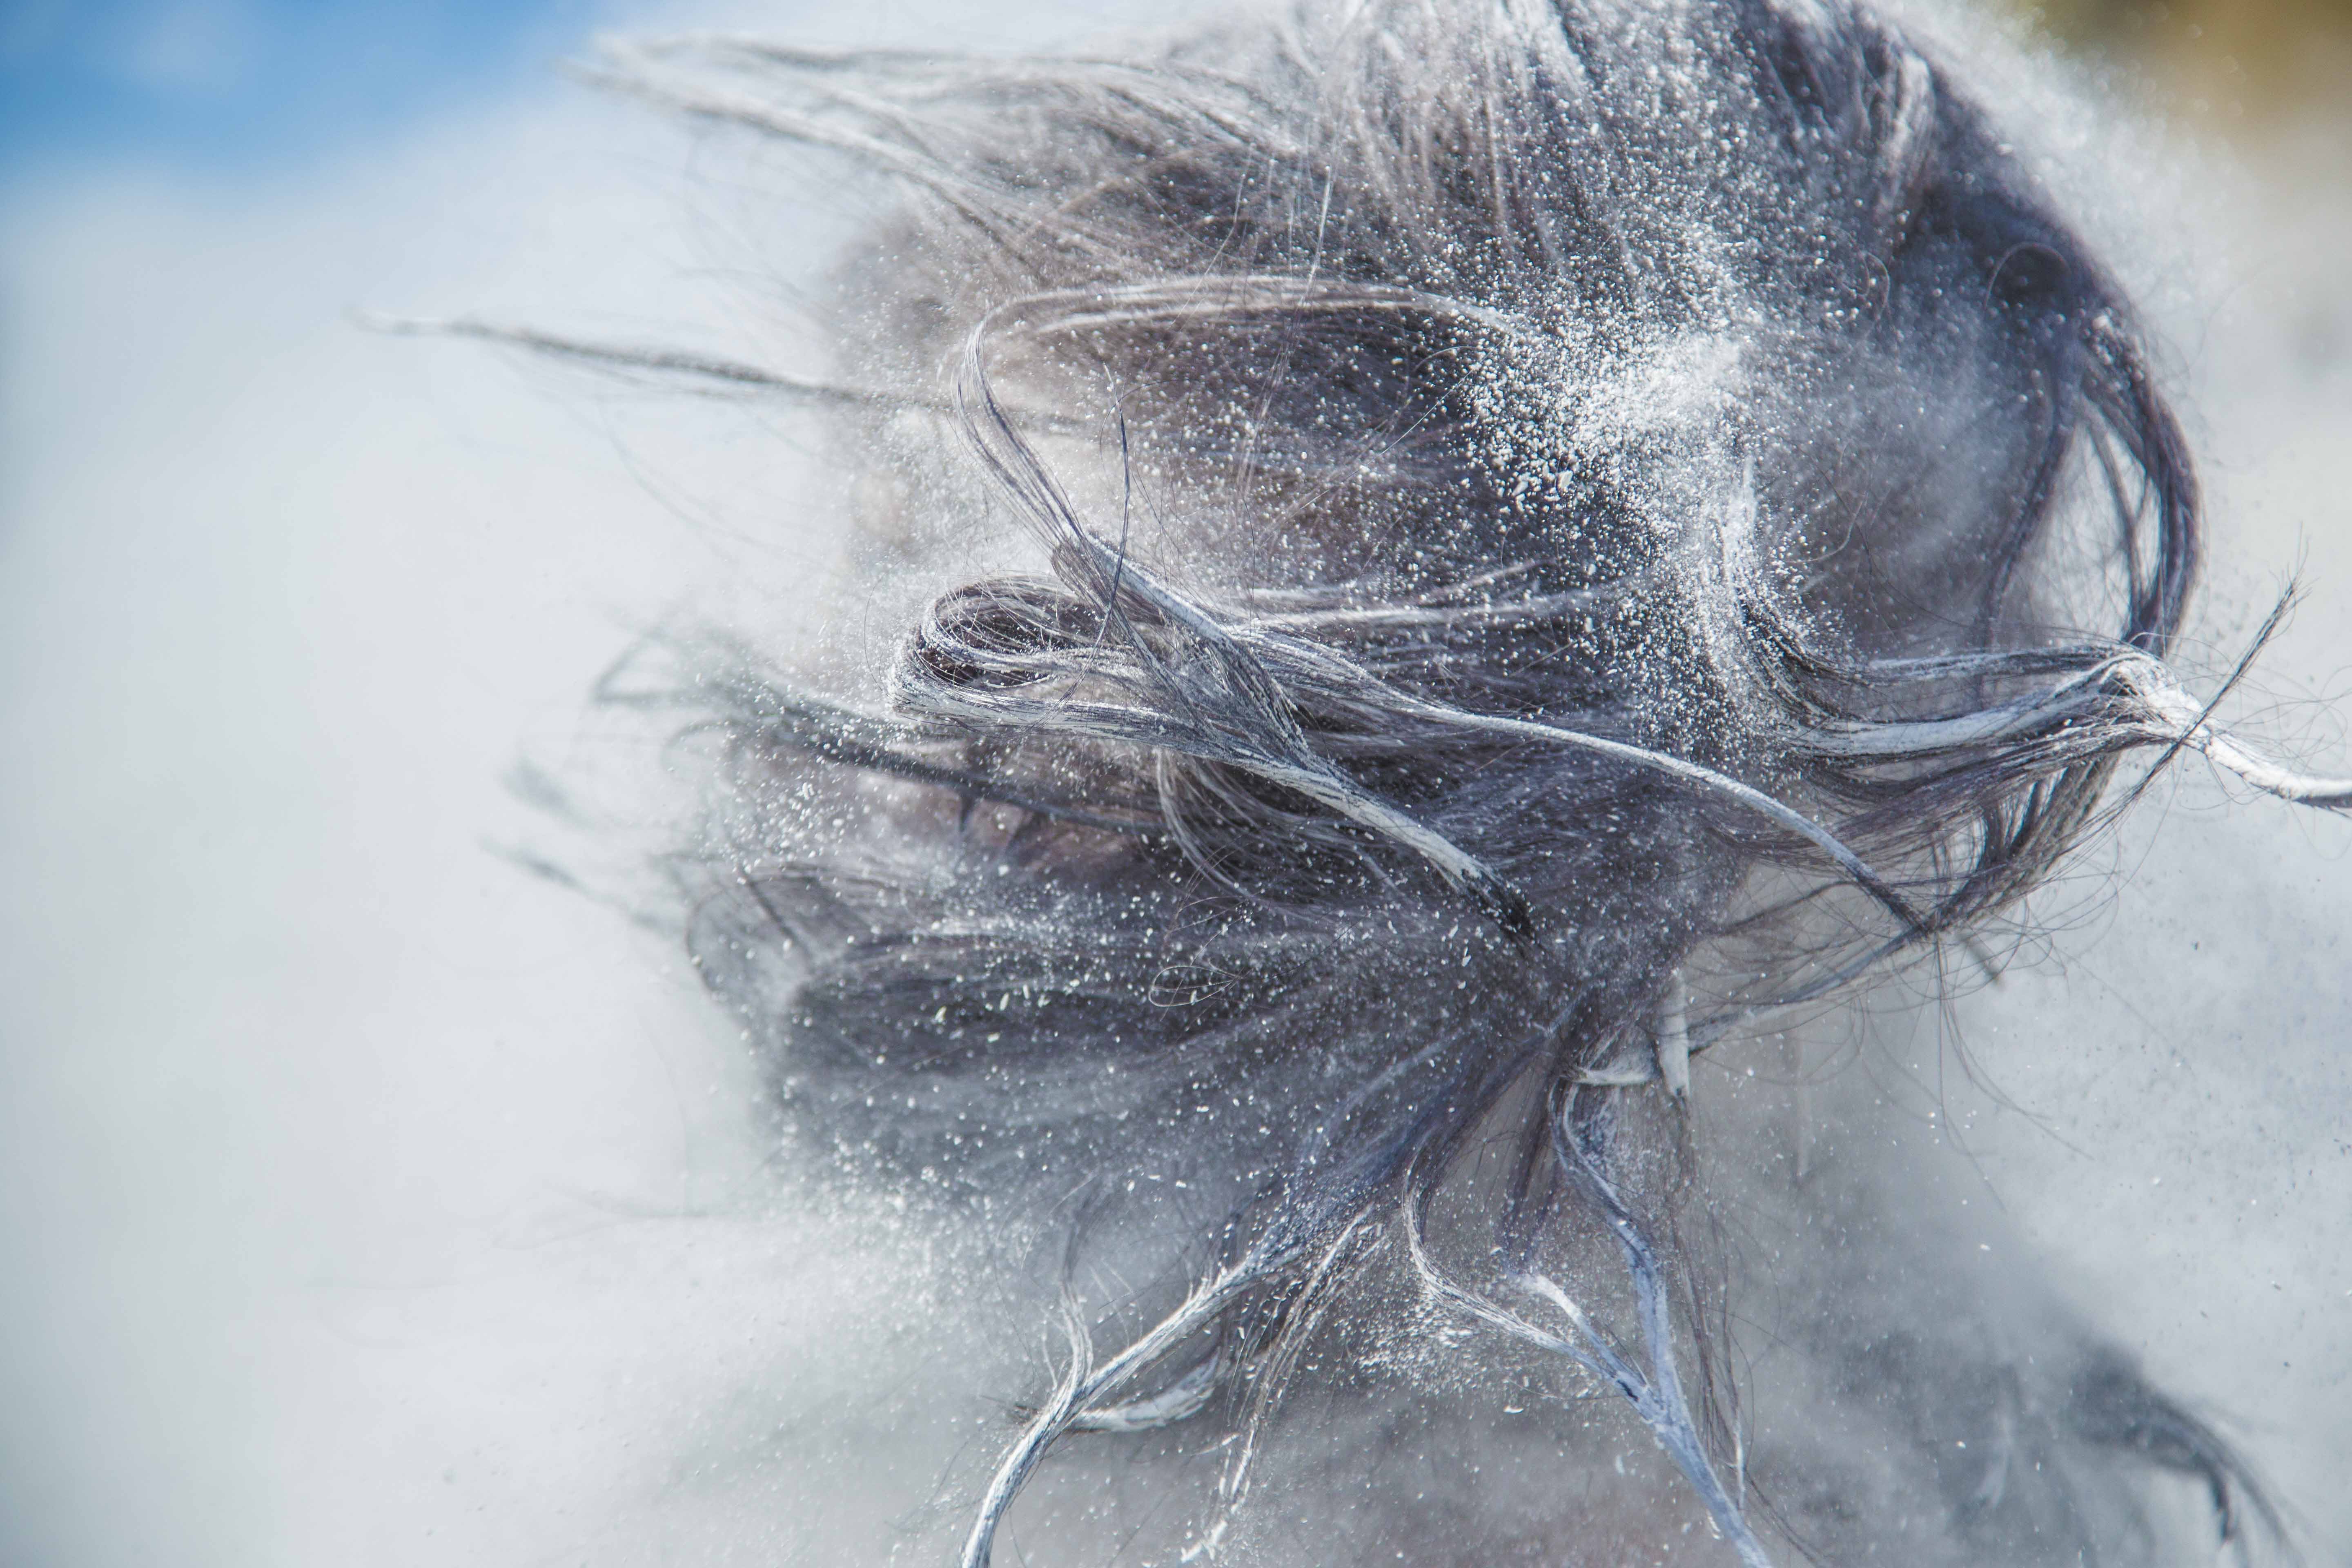
hair, white, blue, powder, movement, close up, art, sketch, drawing, eye, head, flour, macro photography, whip, shaking, figure drawing